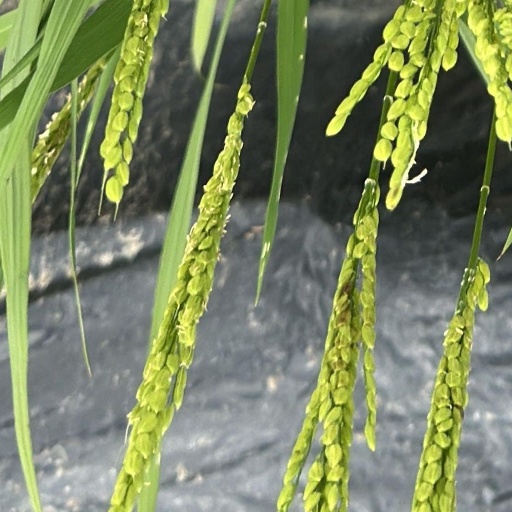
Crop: rice